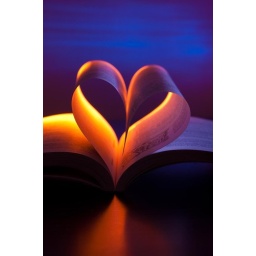
Open book in red heart shape on blue background